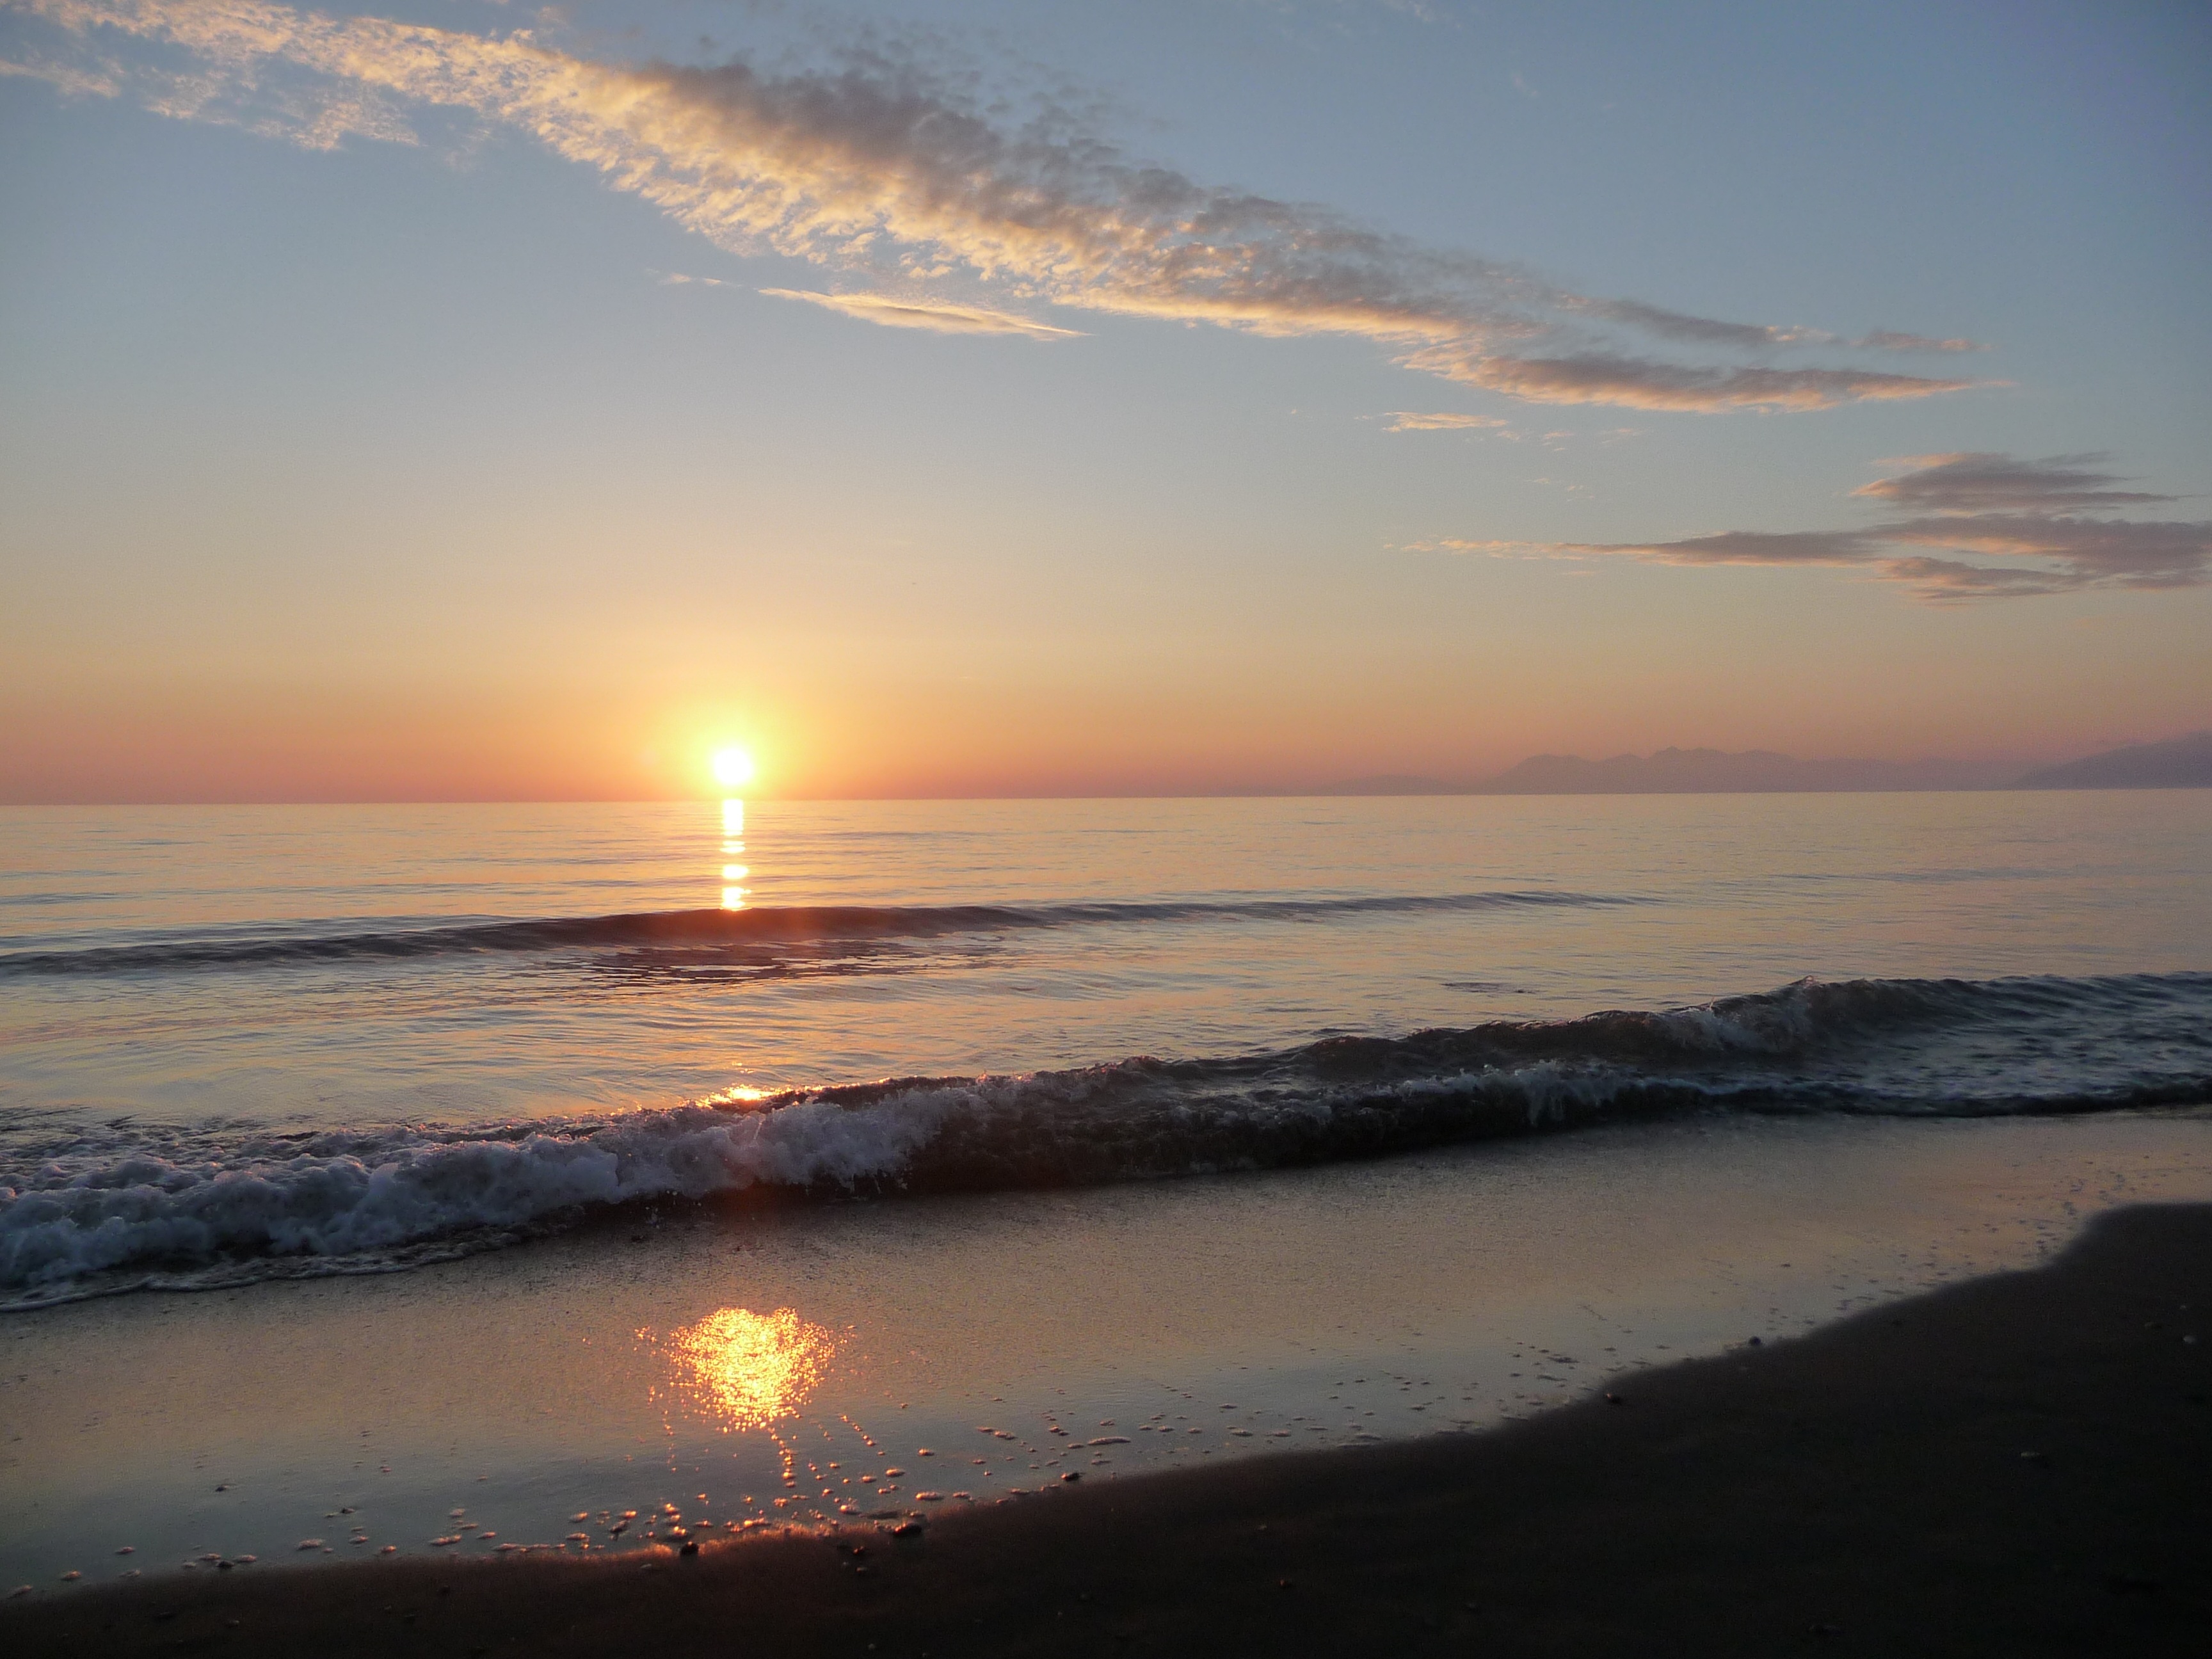
beach, sea, coast, ocean, horizon, cloud, sun, sunrise, sunset, sunlight, morning, shore, wave, dawn, atmosphere, dusk, evening, reflection, body of water, albania, afterglow, wind wave